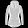
Label: Coat